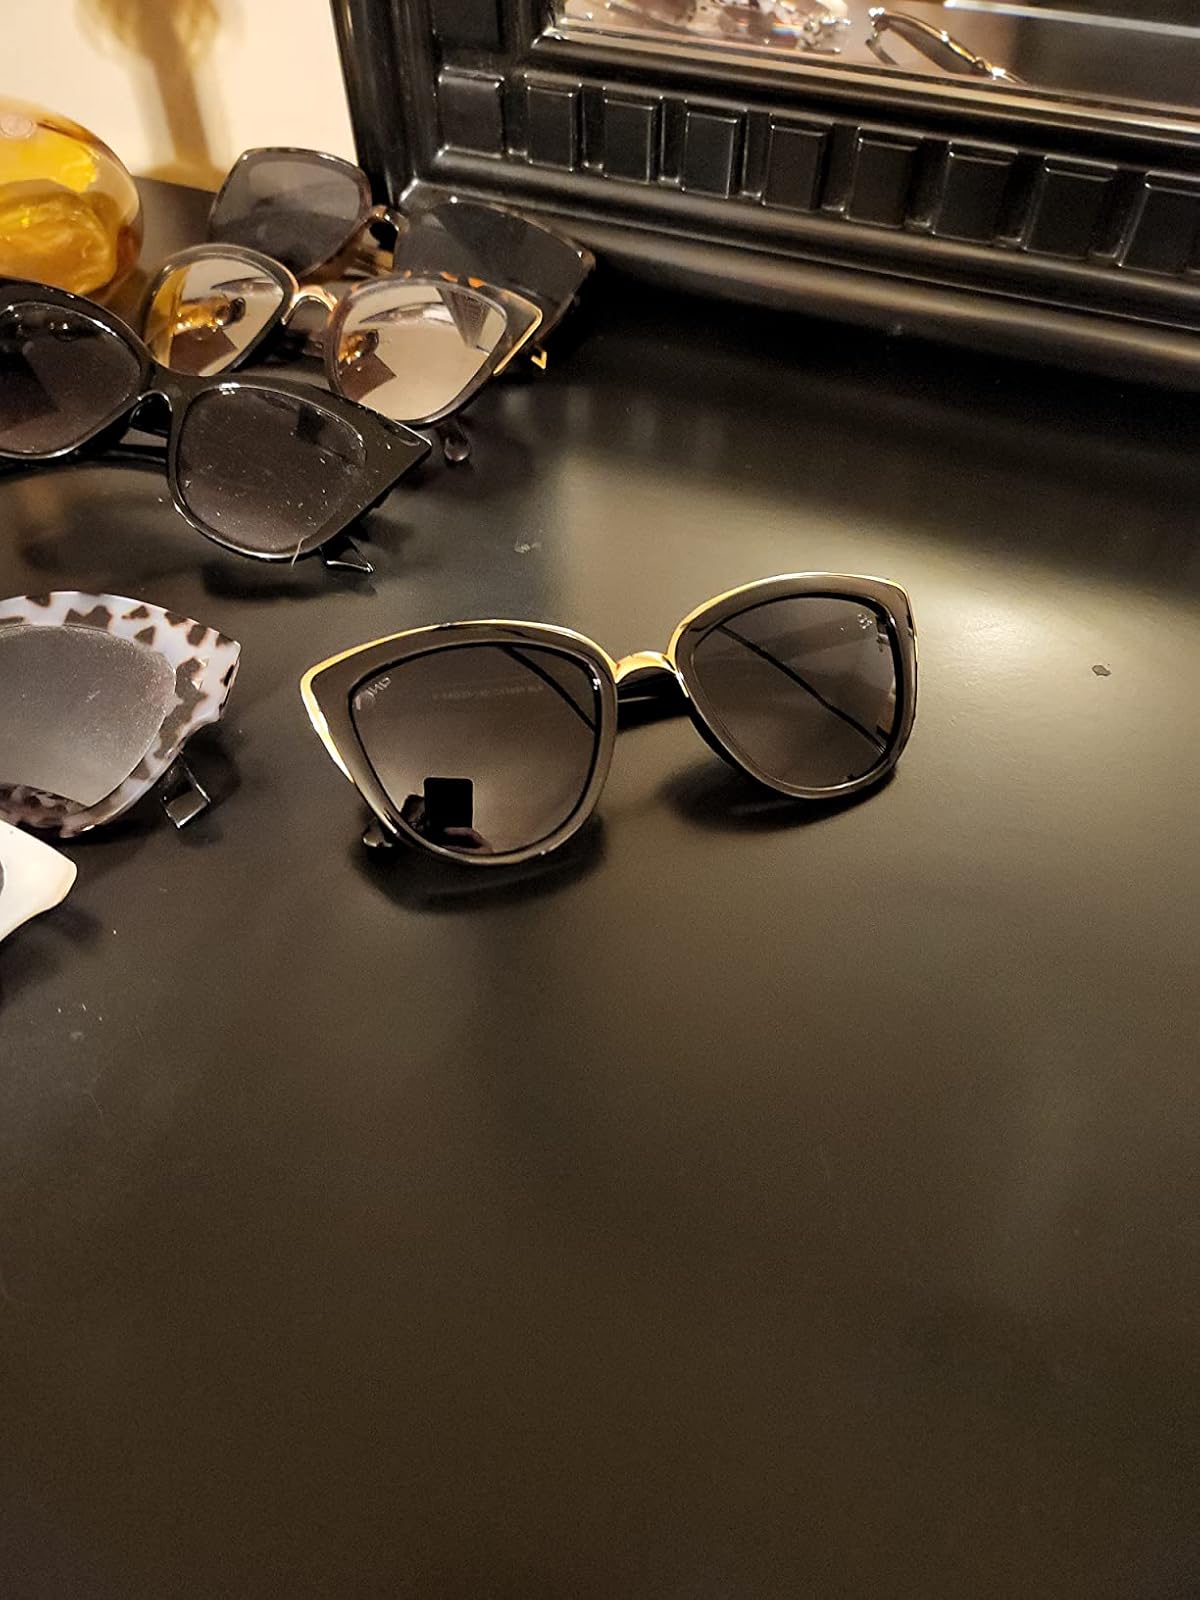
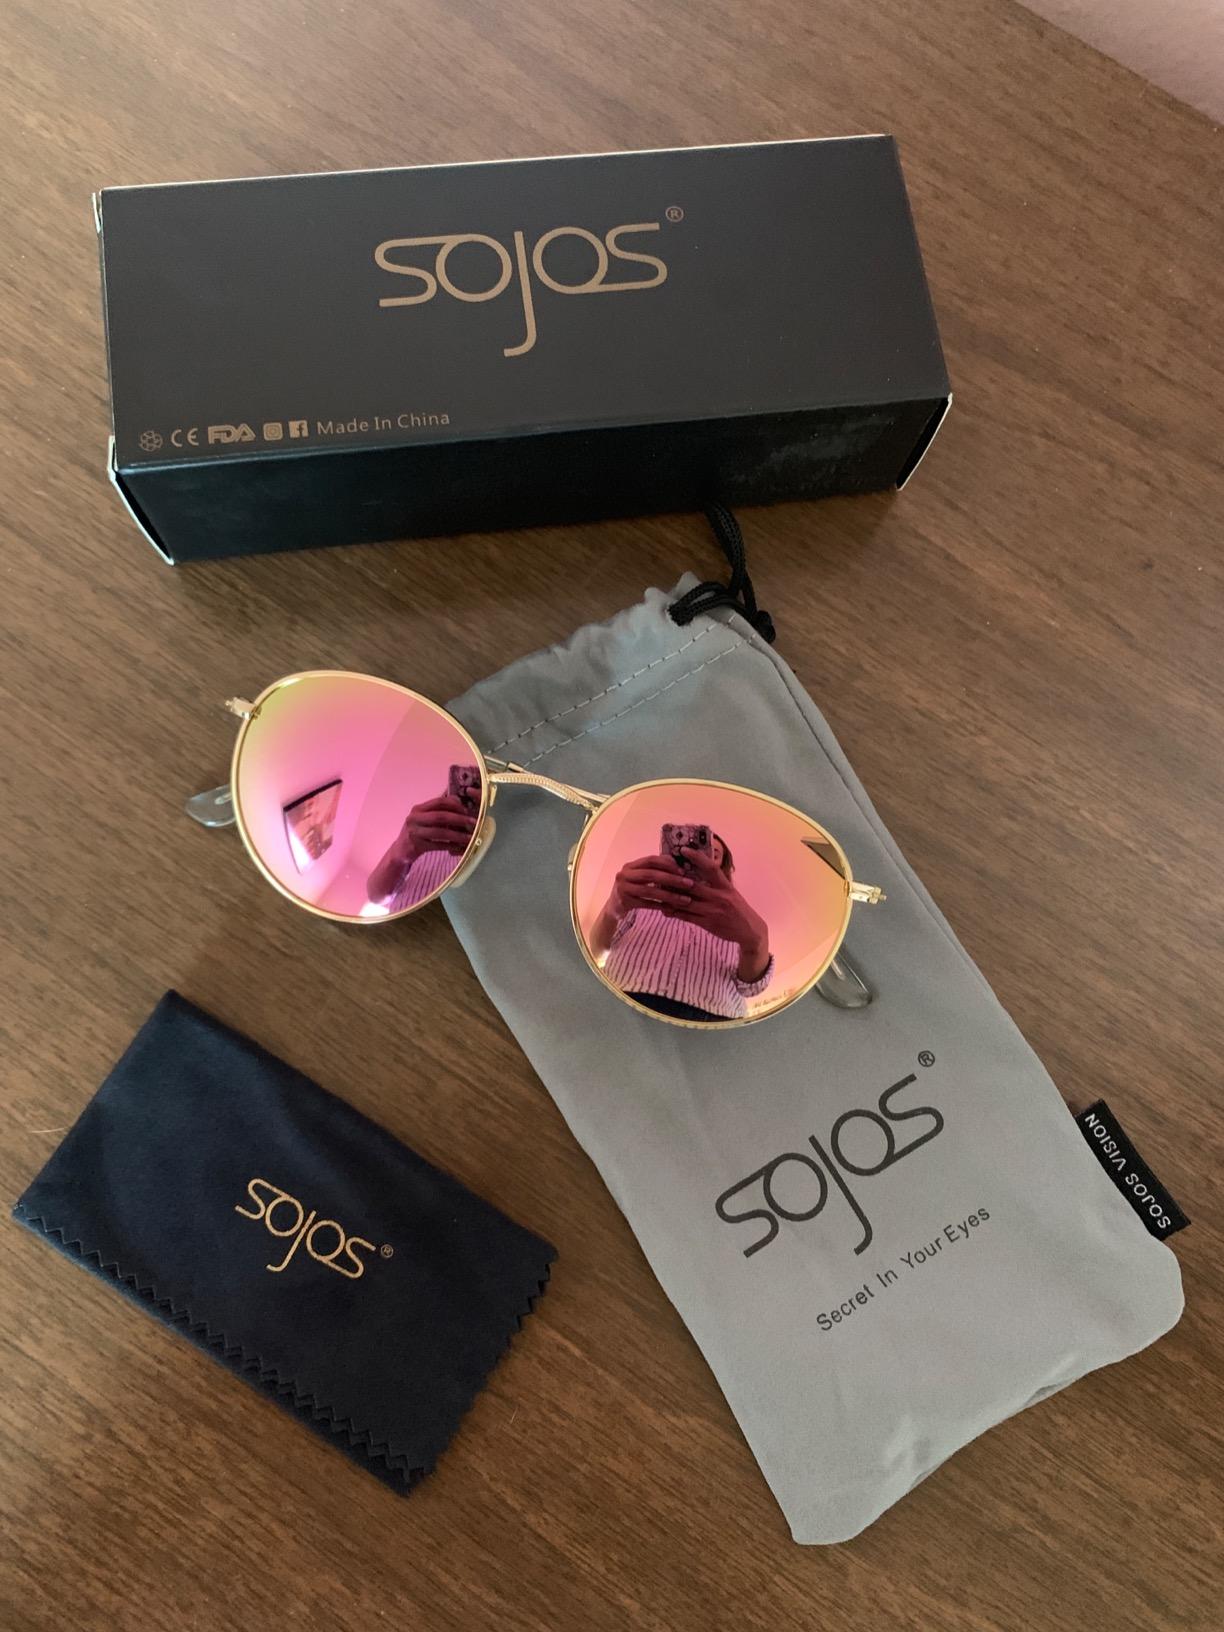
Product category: accessories_sunglasses
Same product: no